River Trent

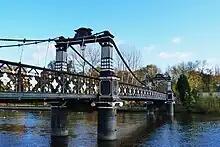
Ferry Bridge built in 1889, crosses the river between Stapenhill and Burton

By the 1970s the Trent was regarded as 'one of the most productive rivers in the British Isles'. by anglers, who would travel from South Yorkshire and other surrounding areas, to fish the Trent as their local rivers still remained badly polluted and were absent of fish.